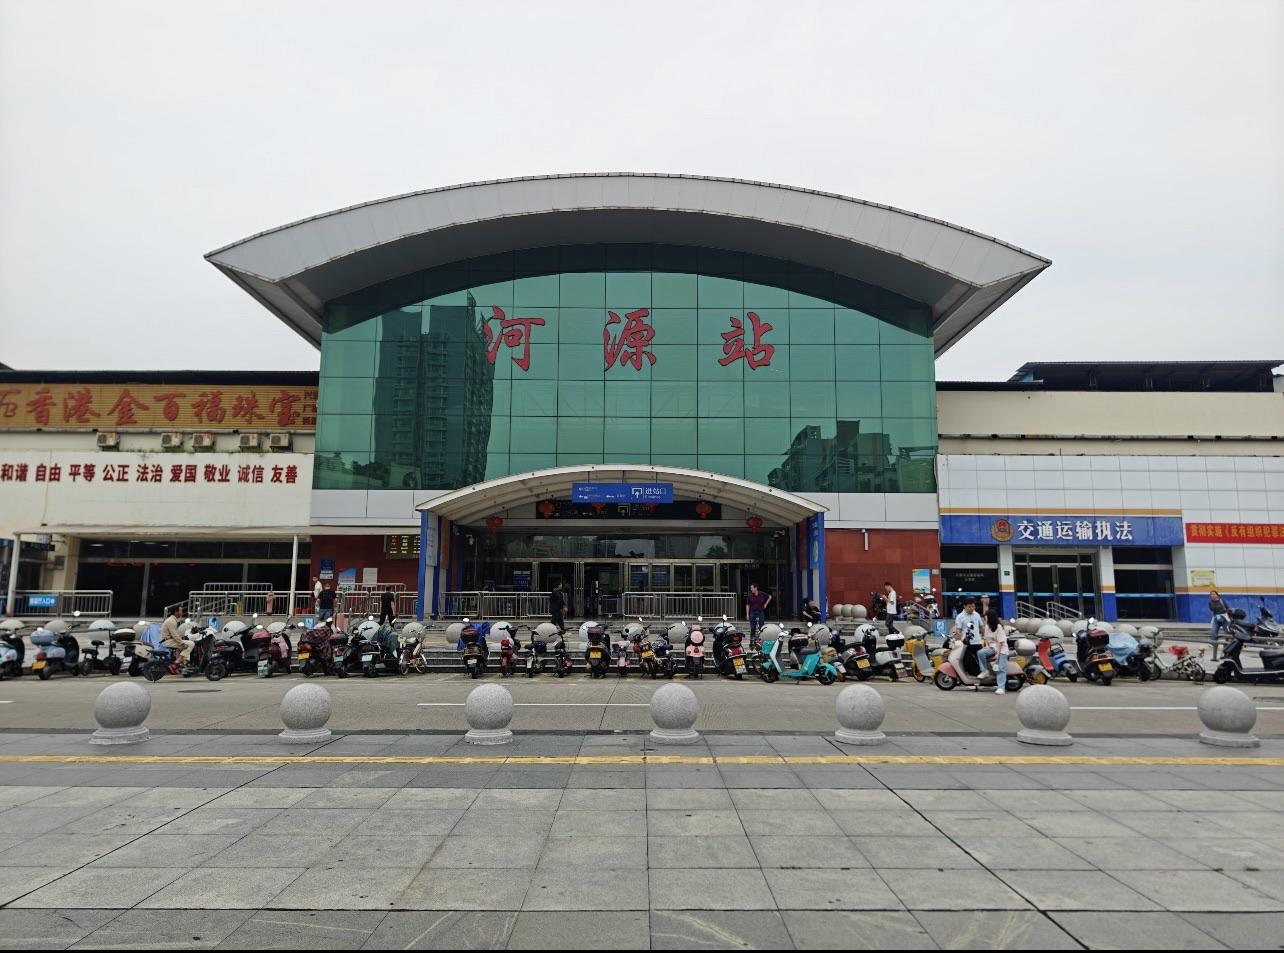
地标名称：河源站
所在城市：河源市·源城区